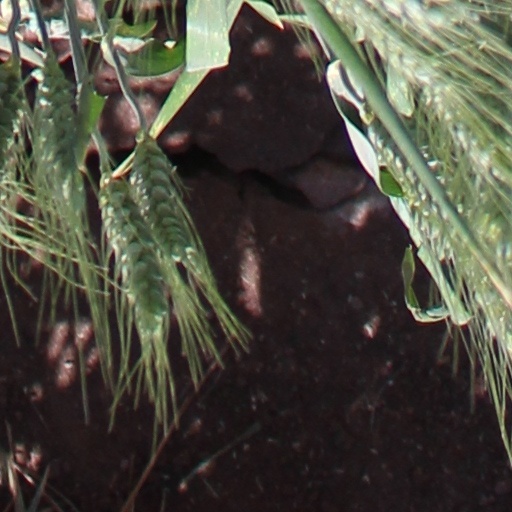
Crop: wheat